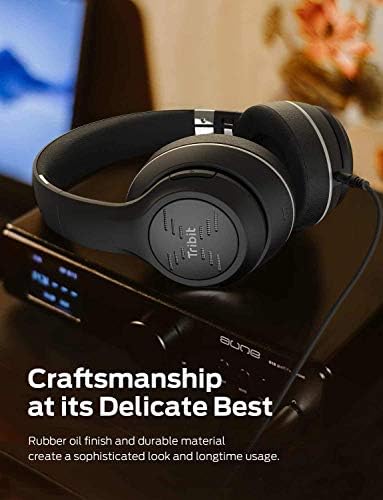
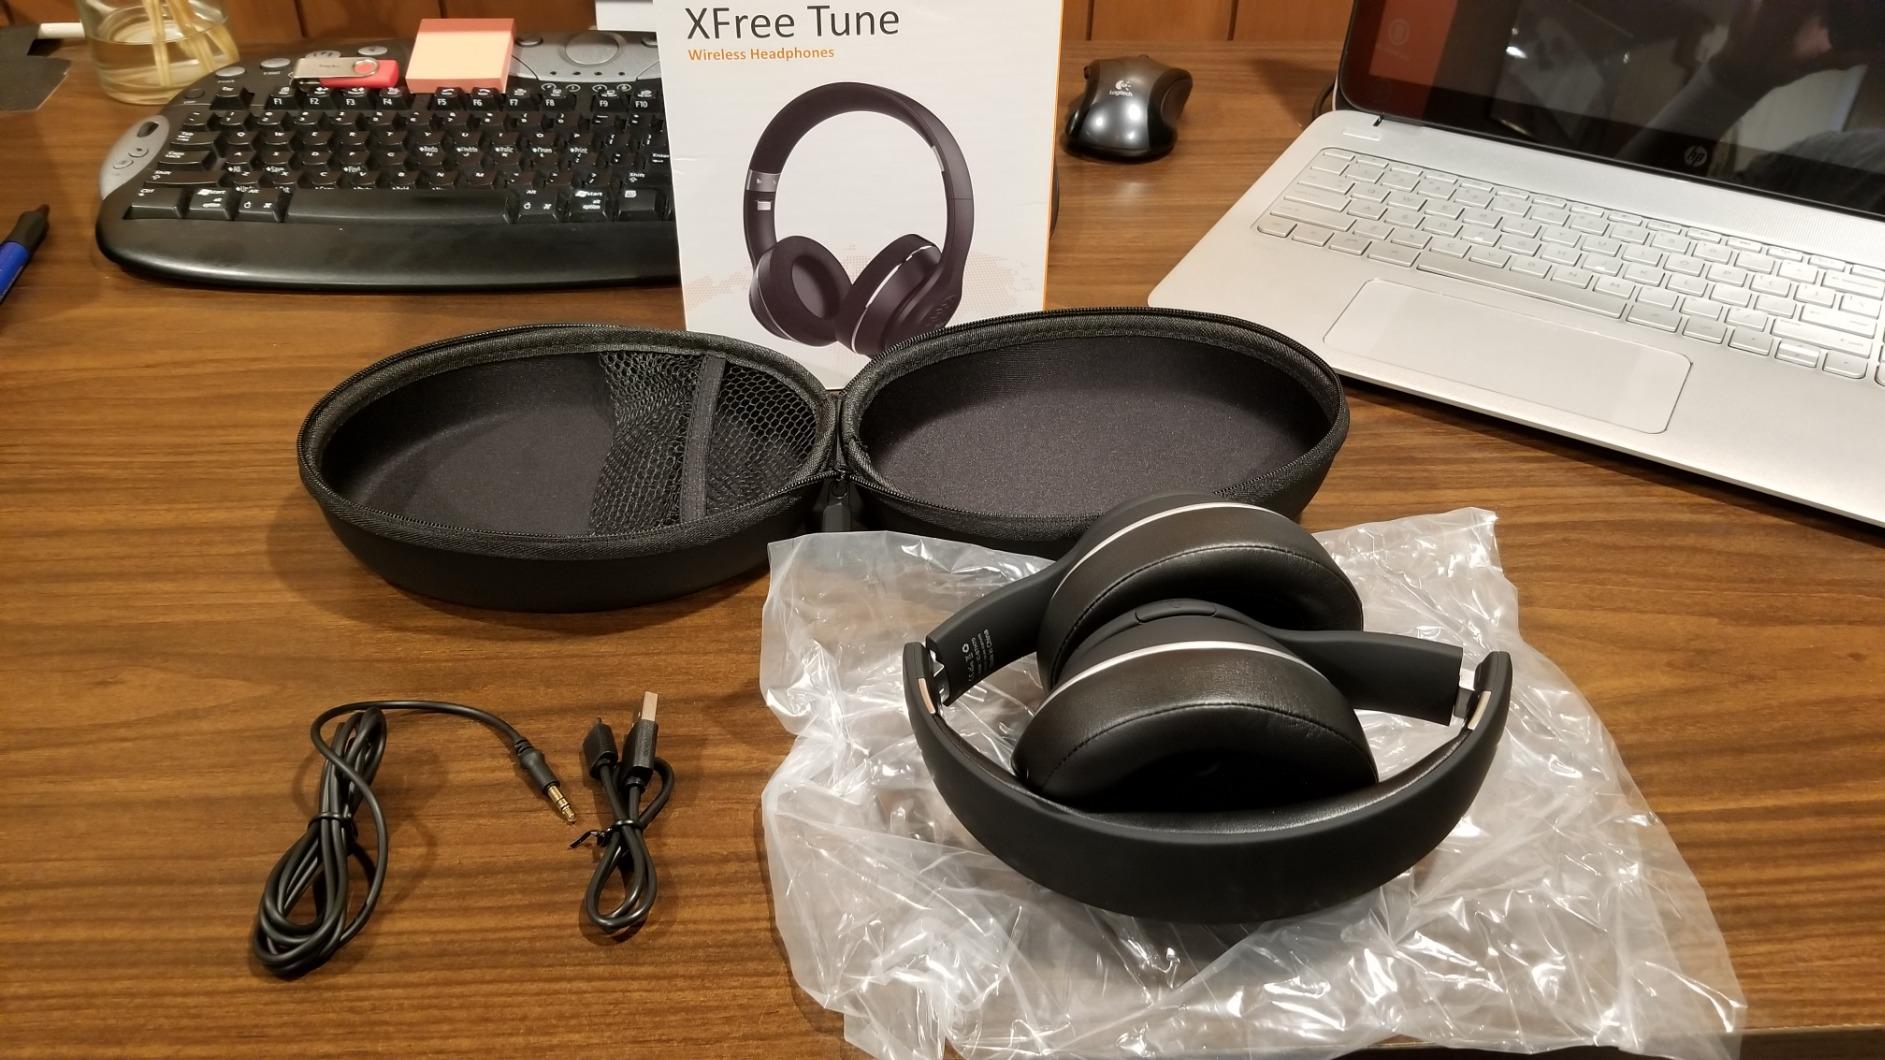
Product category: headphones
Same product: yes